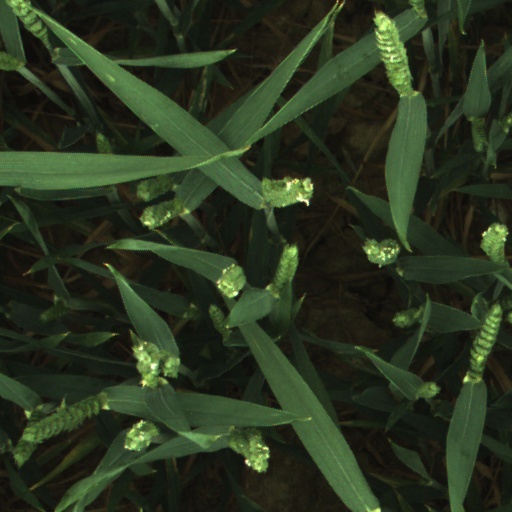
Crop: wheat